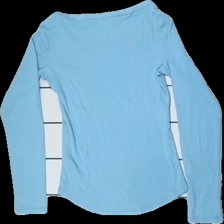
View: back
Type: Top
Category: Ladies
Brand: Logg (H&M)
Colors: Blue
Material: 100% cotton
Cut: C-collar, Tight
Size: XS
Stains: Minor
Price range: <50
Recommended usage: Export